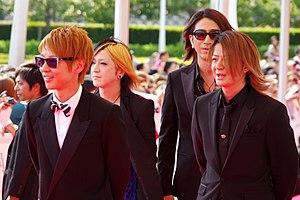
Cet article est une liste de groupes notables qui, à un moment ou un autre de leur carrière, ont été associés au mouvement musical appelé le visual kei.